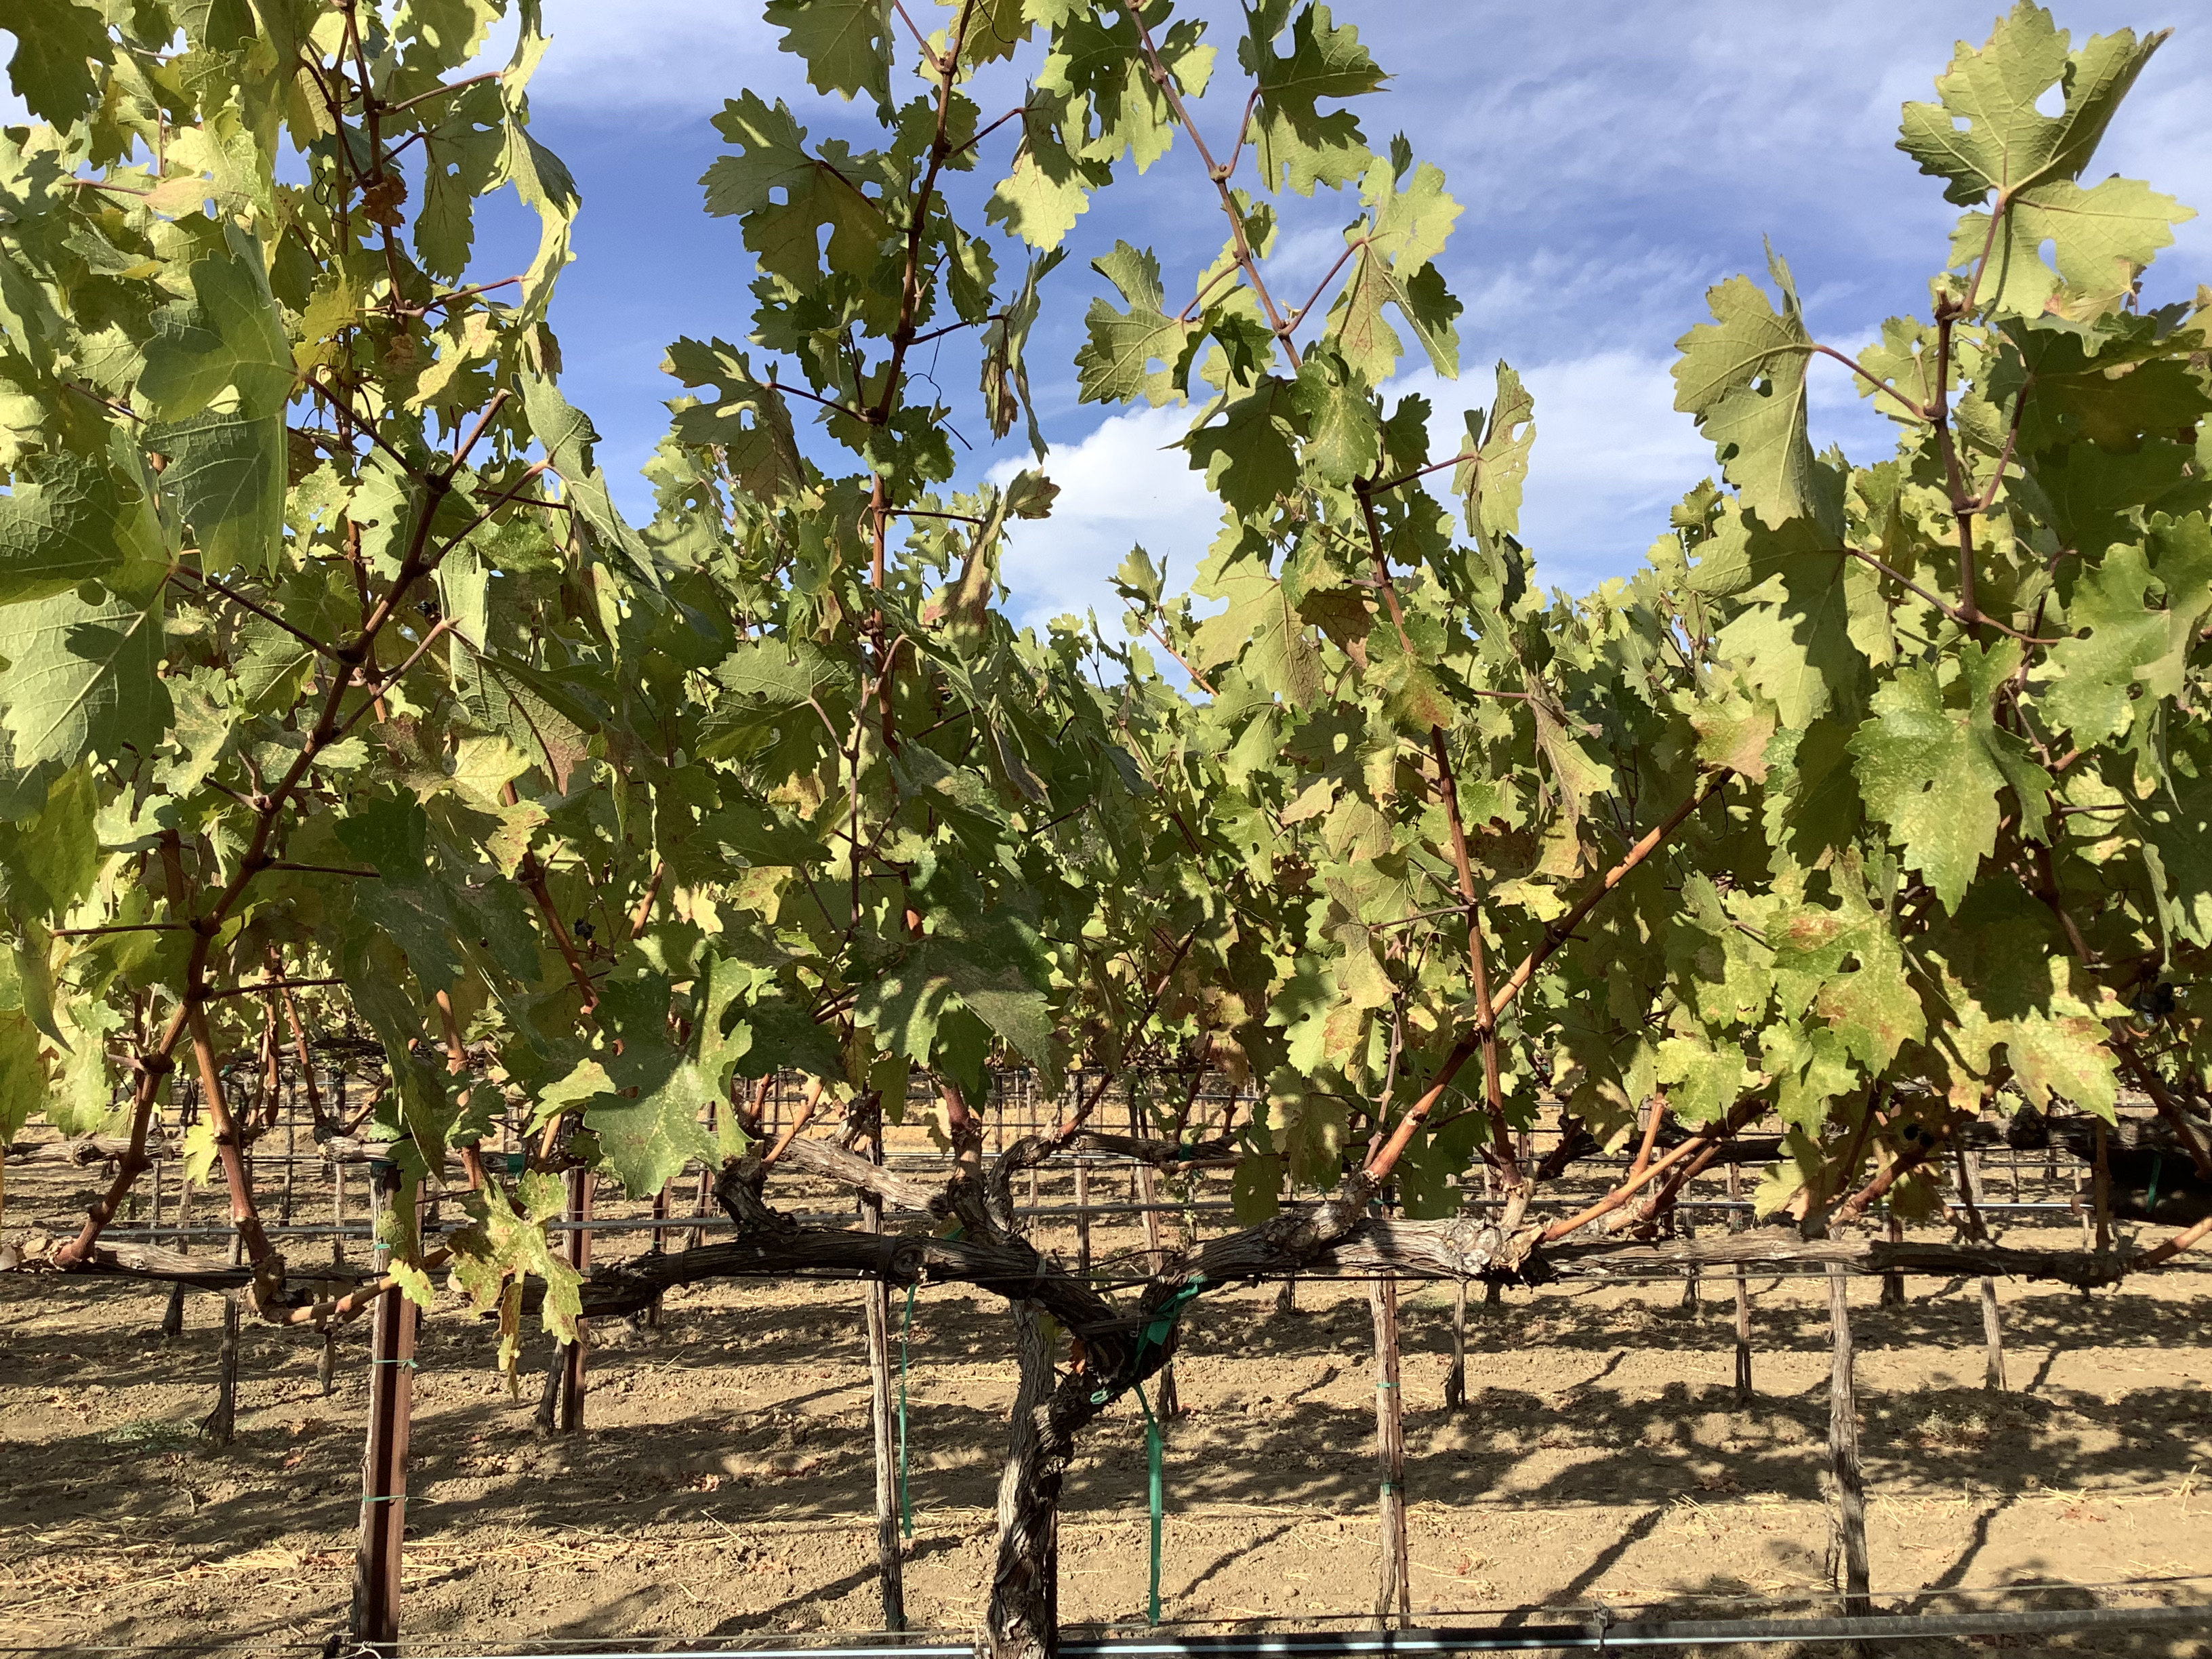
Label: Red Blotch